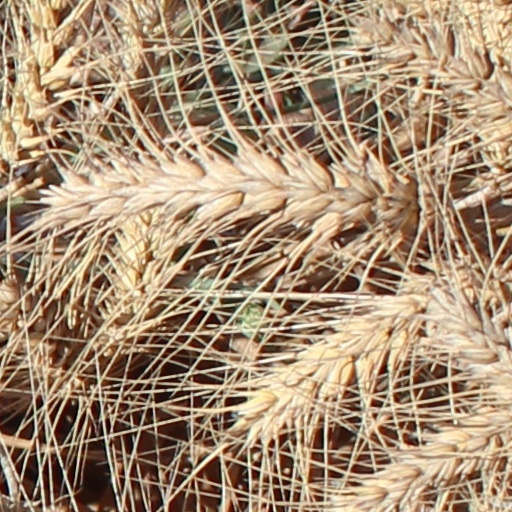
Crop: wheat